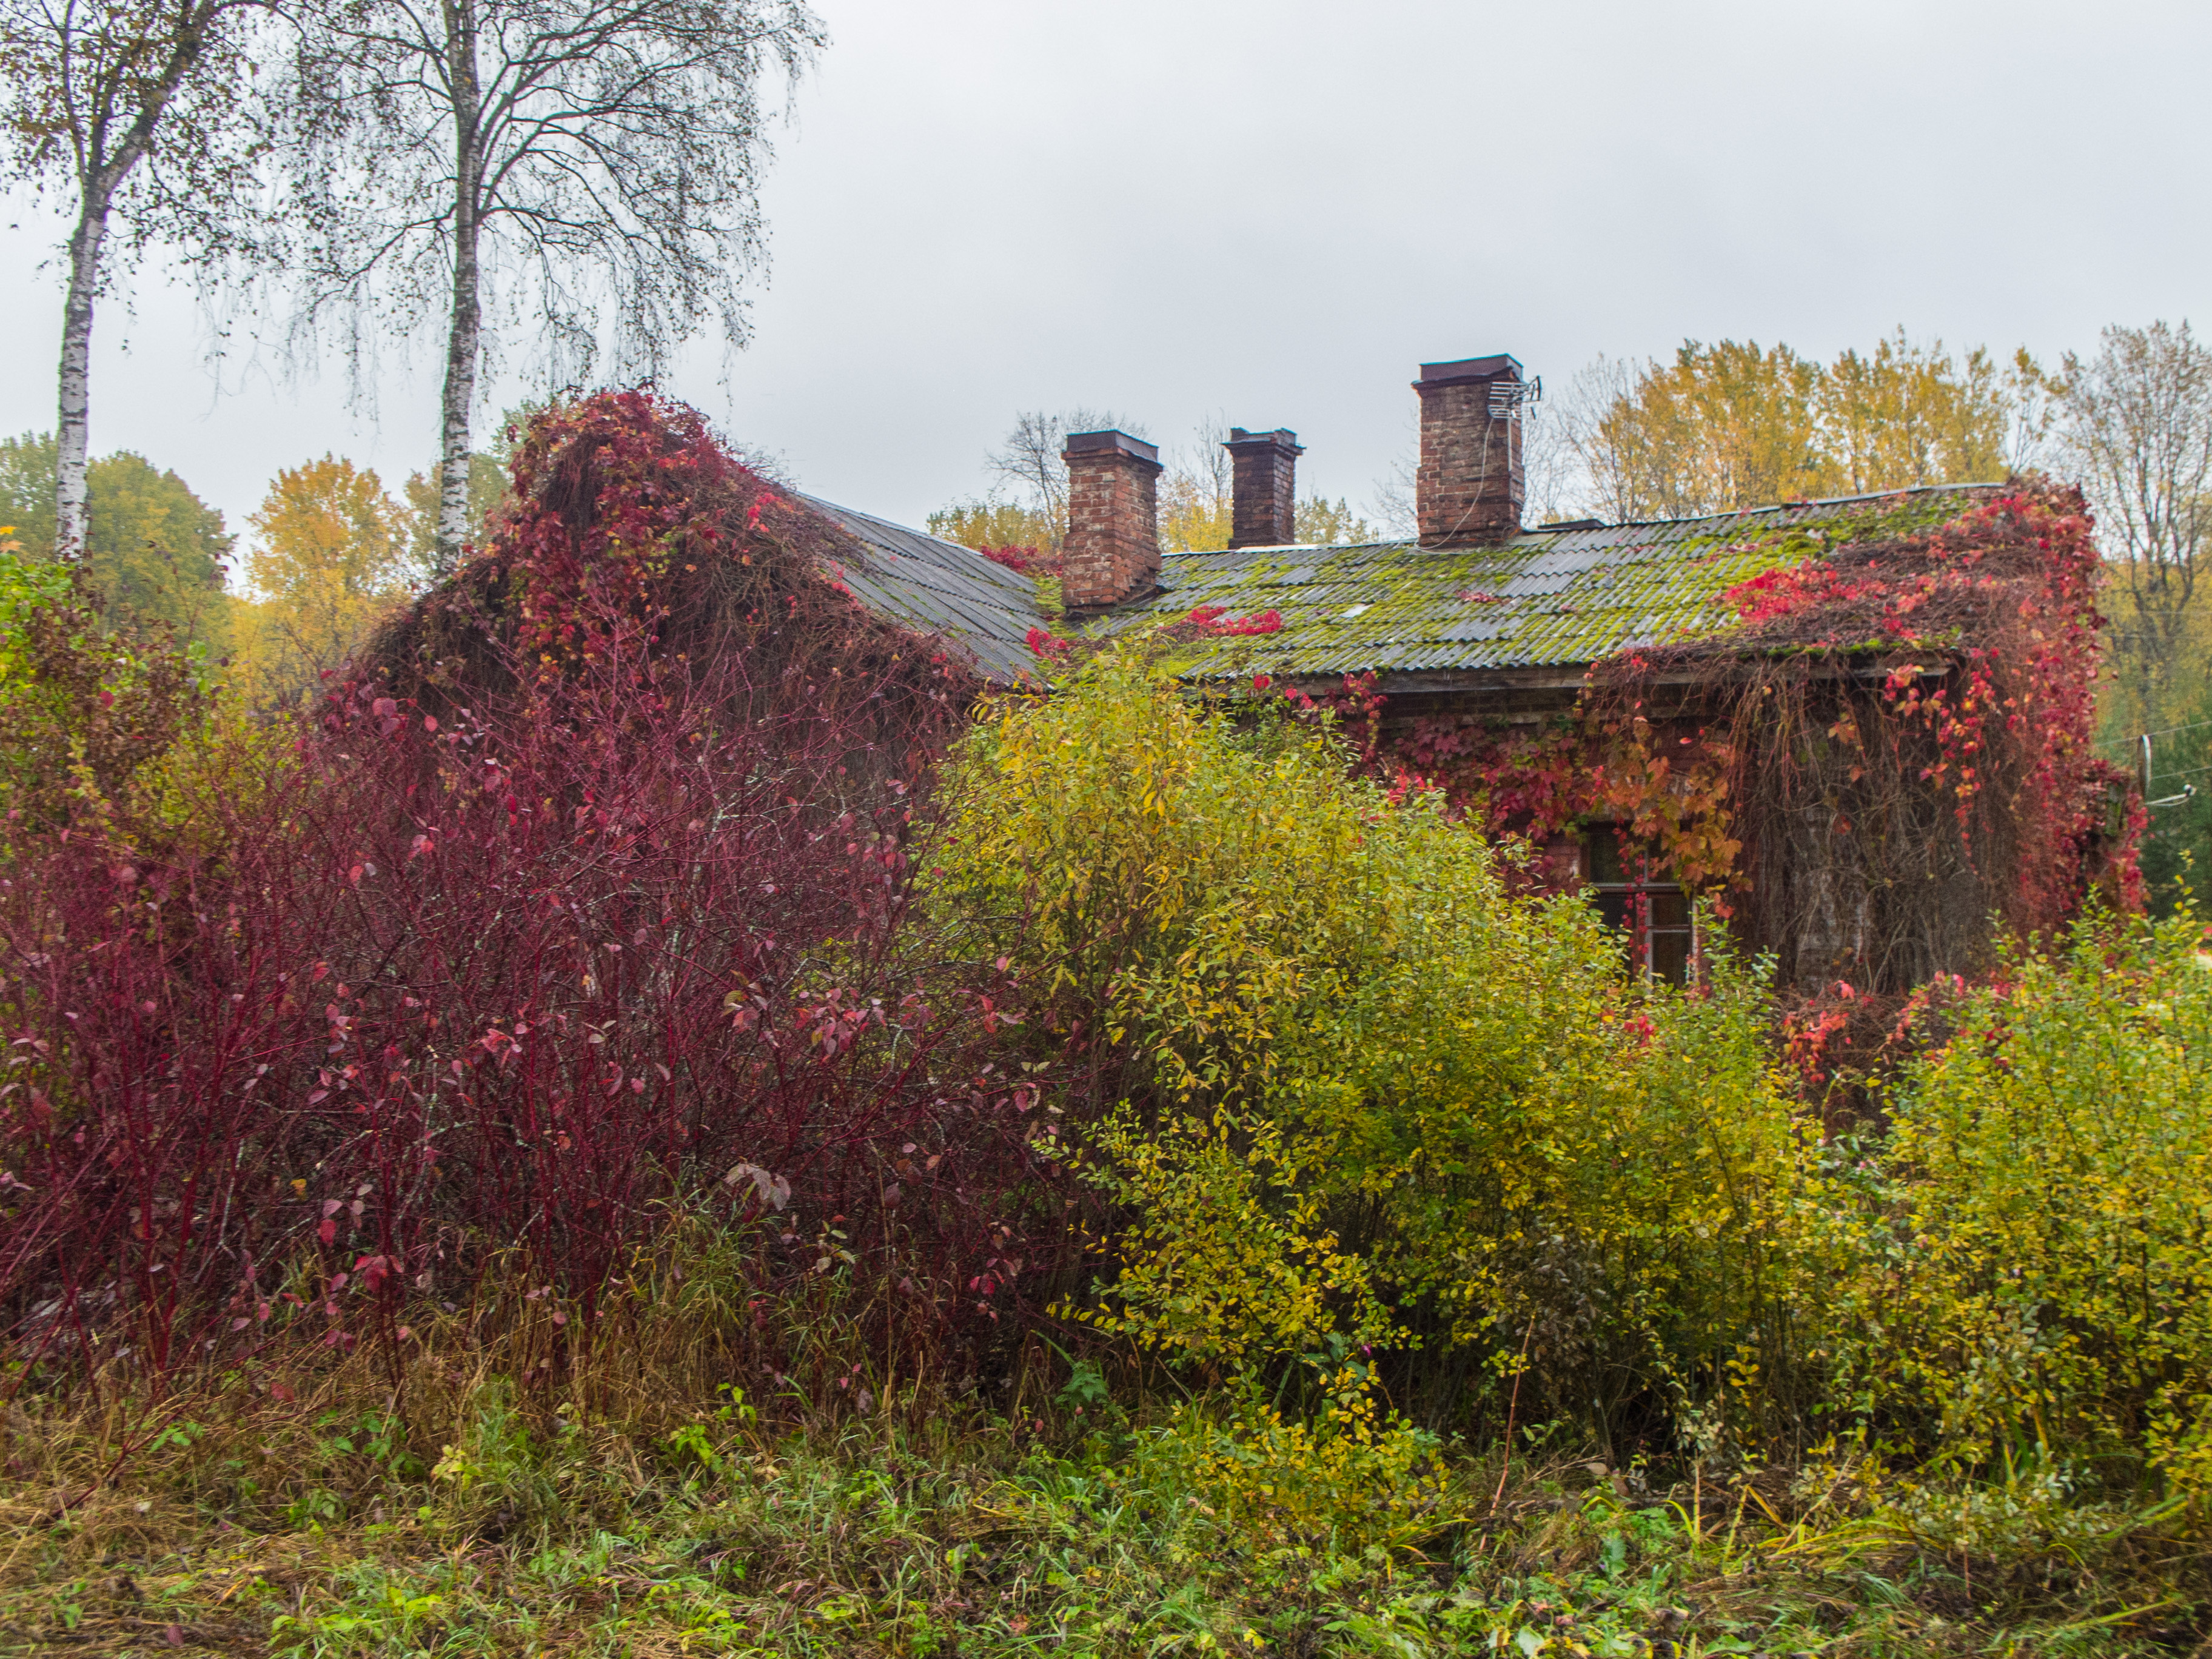
image, vegetation, atmospheric phenomenon, leaf, tree, rural area, house, plant, spring, architecture, autumn, ruins, shrub, land lot, flower, building, river, wildflower